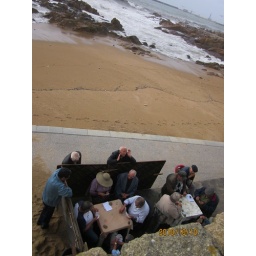
I was looking over a stone wall as two card games took place.